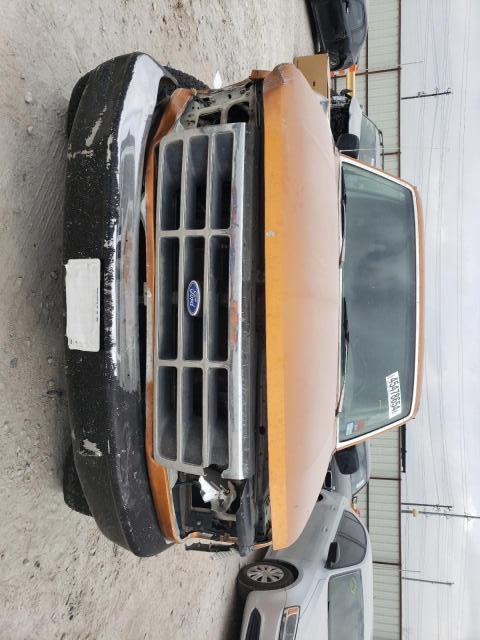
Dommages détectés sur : pare-choc avant, feu avant droit, feu avant gauche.
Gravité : majeur